List of The Adventures of Tintin characters

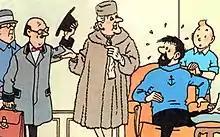
A panel from "The Castafiore Emerald", showing some of the supporting characters of "The Adventures of Tintin". From left to right: Irma and Igor Wagner being introduced by Bianca Castafiore to Captain Haddock and Tintin

Abdullah is the spoiled, mischievous young prince of the fictional Arabian state of Khemed, whose father is Ben Kalish Ezab, the Emir. He first appears in "Land of Black Gold", then in "The Red Sea Sharks" when the Emir entrusts his son to Tintin's care. Prince Abdullah is based on the young King Faisal II of Iraq.